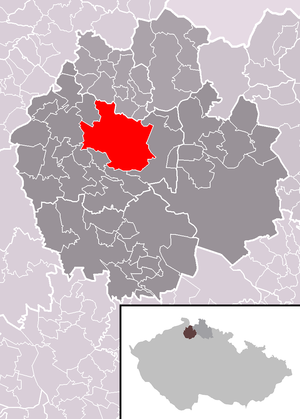
Česká Lípa est une ville de la région de Liberec, en Tchéquie, et le chef-lieu du district de Česká Lípa. Sa population s'élevait à 37 525 habitants en 2020.